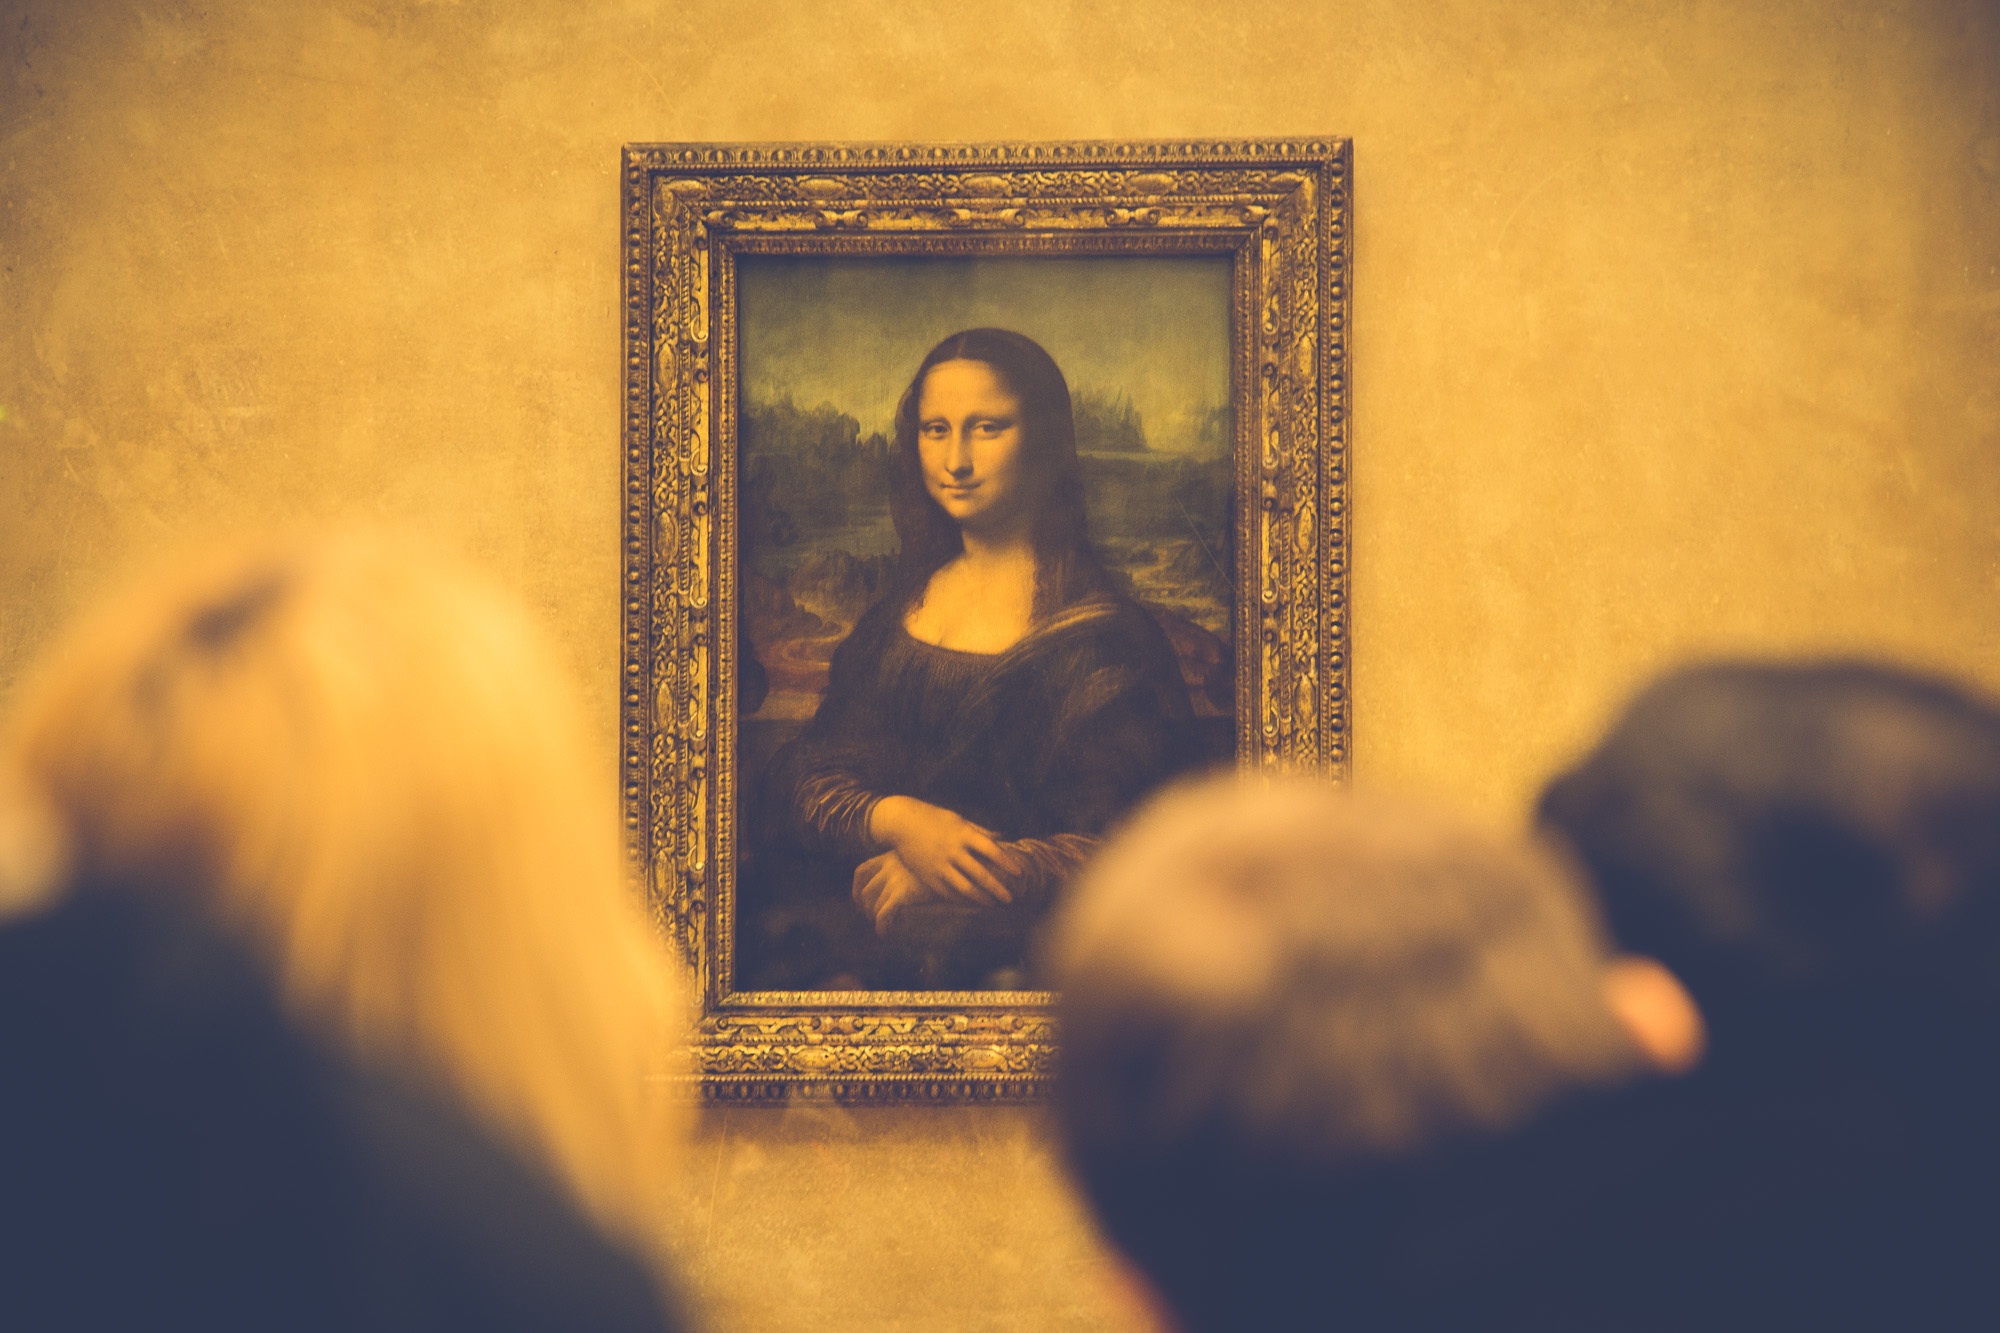
light, morning, portrait, reflection, color, religion, yellow, painting, art, mona lisa, temple, photograph, image, leonardo da vinci, gautama buddha, public domain images